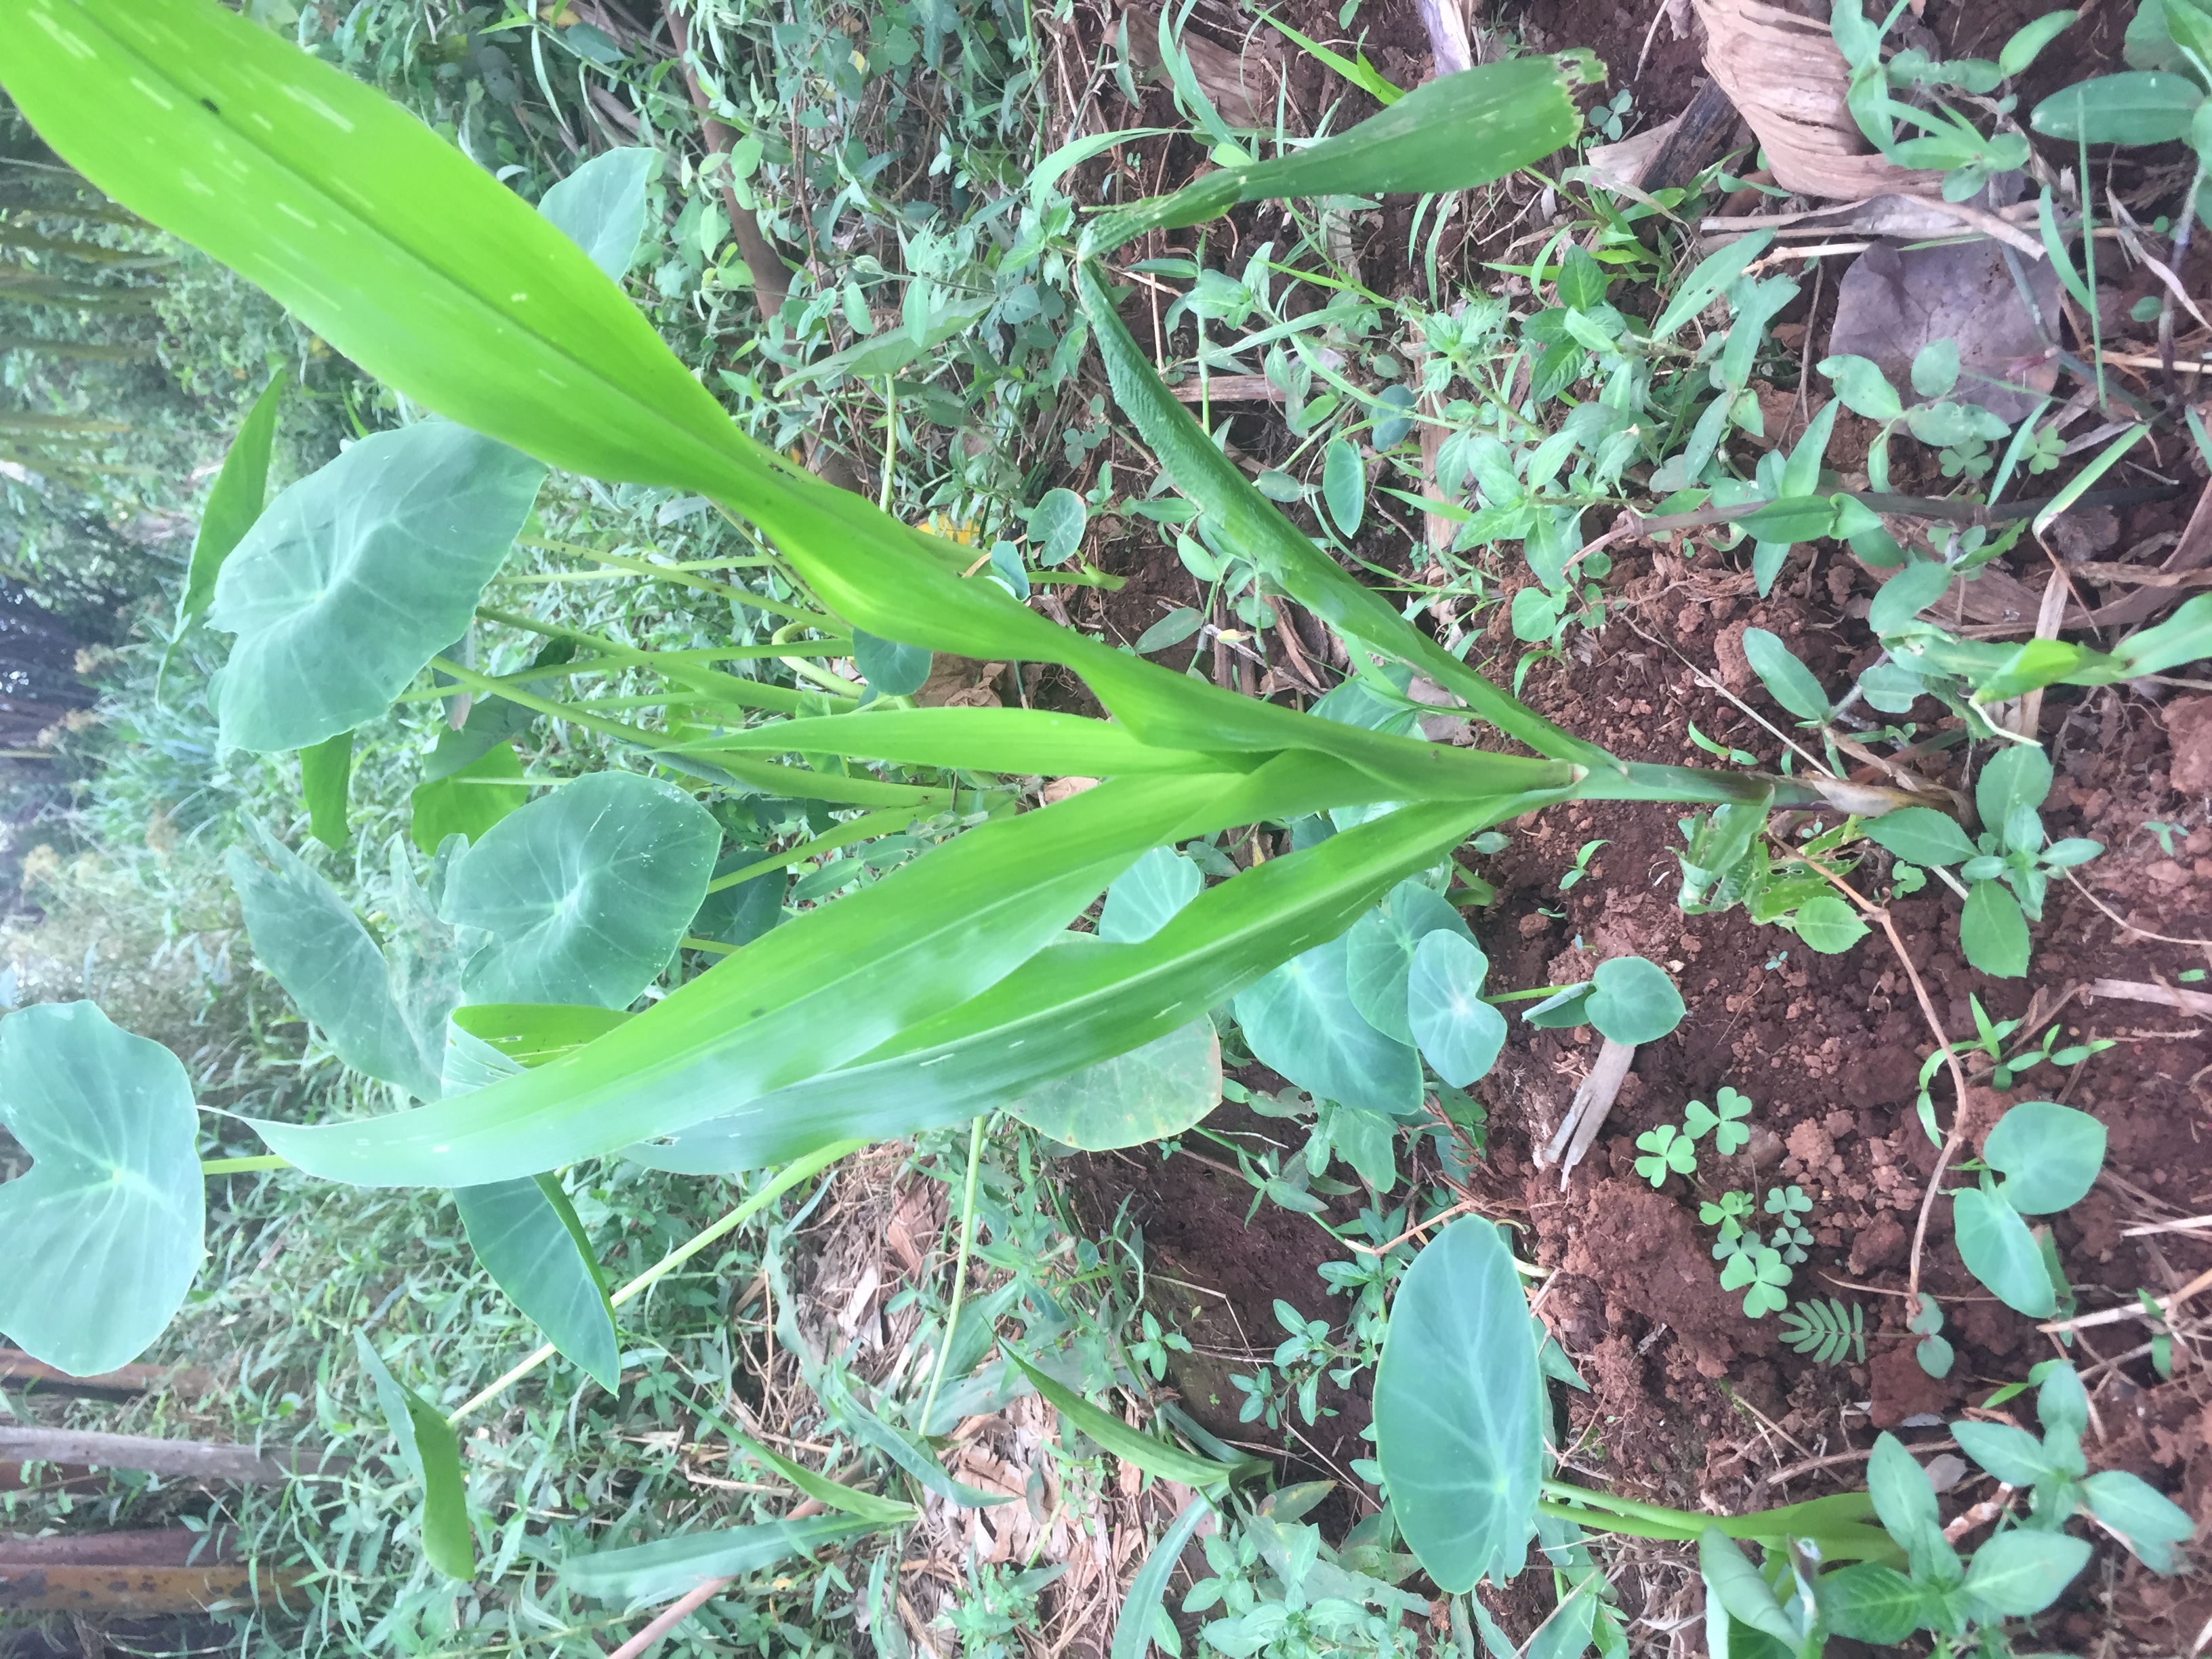
Label: helminthosporium_leaf_blight